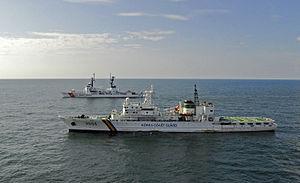
La garde côtière de Corée du Sud était une sous-agence responsable de la sécurité maritime et du contrôle des côtes de Corée du Sud.